Tianshuihai

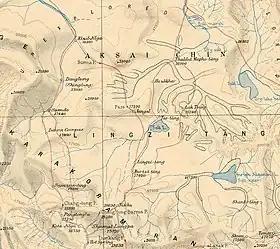
Thaldat Mapothang and Aksai Chin basins shown towards the top right, along with the route from Hot Springs (Survey of India, 1916)

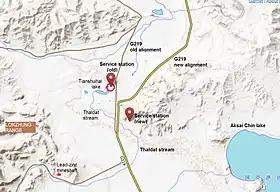
Tianshuihai lake basin

The Tianshuihai basin (or Thaldat basin) is at the northeastern corner of the Lokzhung Range of hills, which divide the Aksai Chin region into two distinct halves (called Lingzithang Plains and Kuenlun Plains by geologist Frederic Drew). The lake is said to drain a very large area, via the Thaldat stream that flows through the Lokzhung Range in a northeasterly direction.